John Oballa Owaa

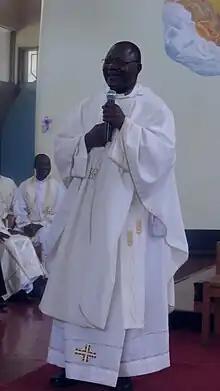
Msgr John Oballa Owaa Addressing Seminarians and their family members on 28 January 2012 at St. Thomas Aquinas Seminary Nairobi

John Oballa Owaa (born 28 August 1958, Ahero, Nyando District, Kenya) is the bishop of Ngong Diocese in Kenya - consecrated 2012 April, 14 in Ngong. His principal consecrator was John Cardinal Njue.